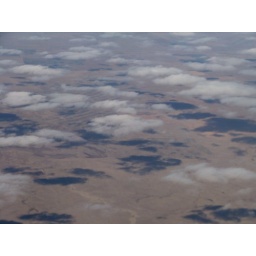
Taken from the plane while flying home over Colorado.